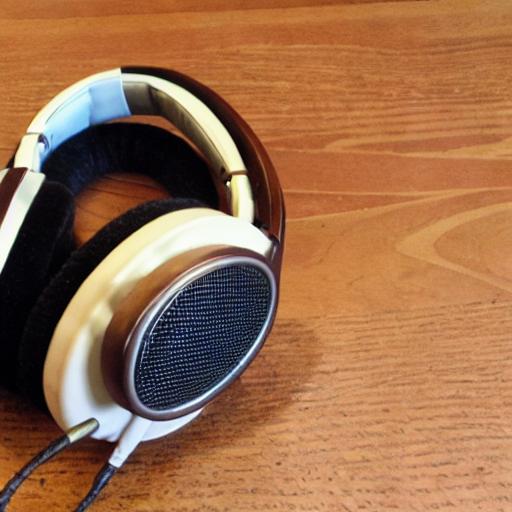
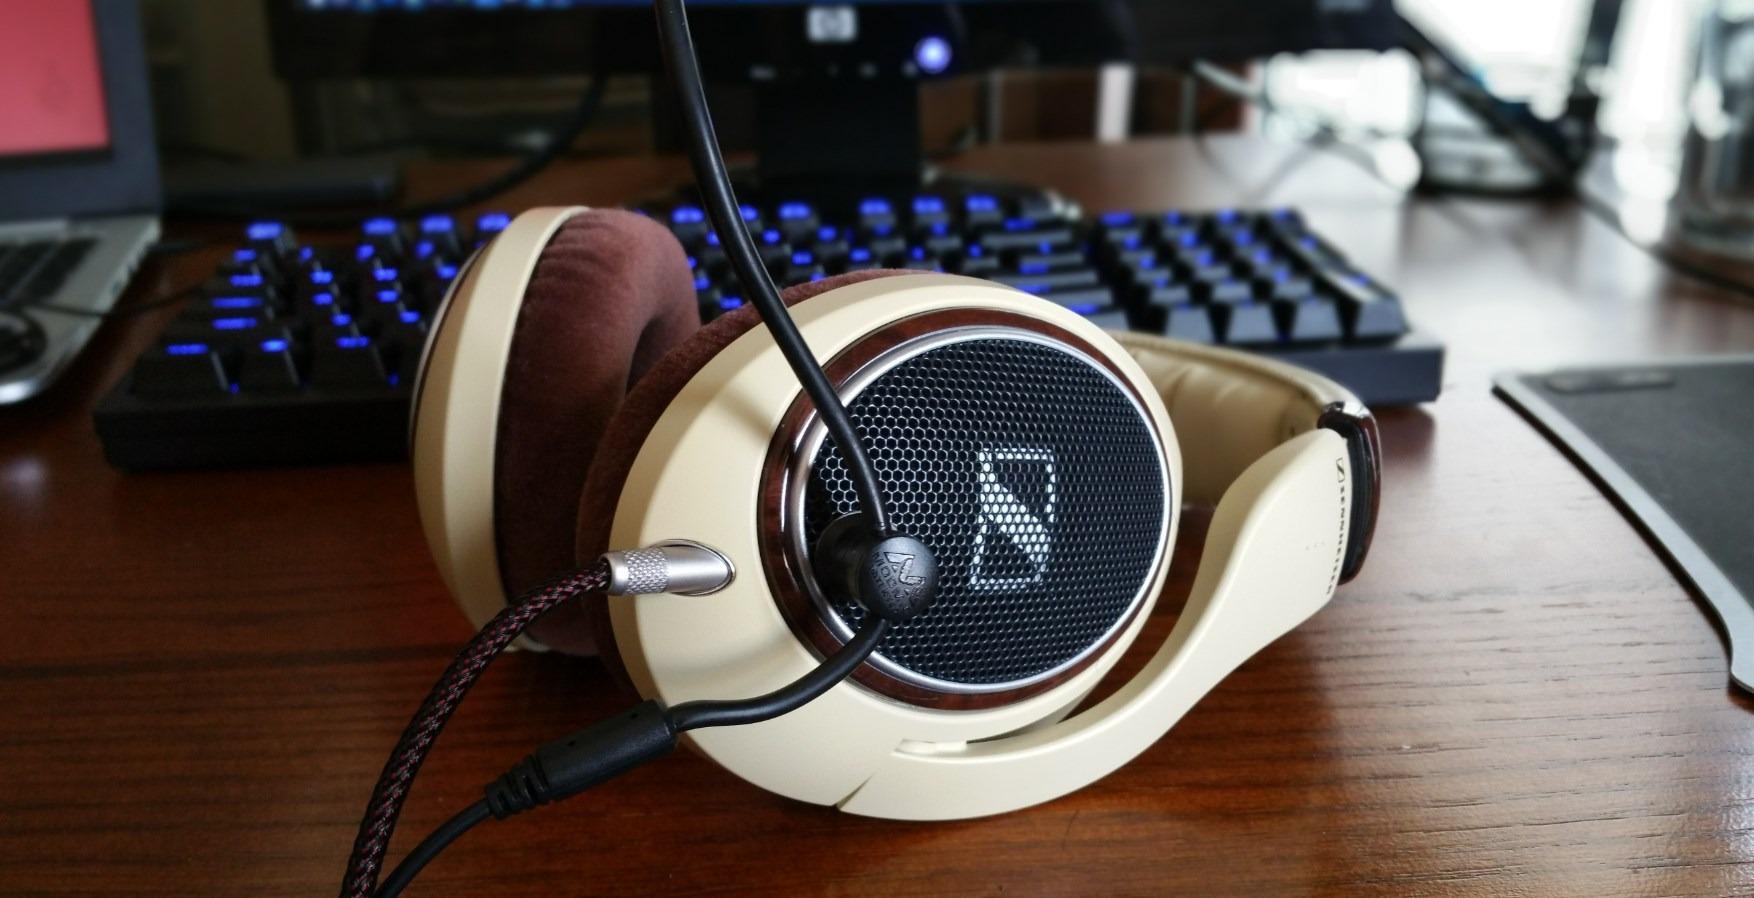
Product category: headphones
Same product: no